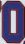
Number: 0